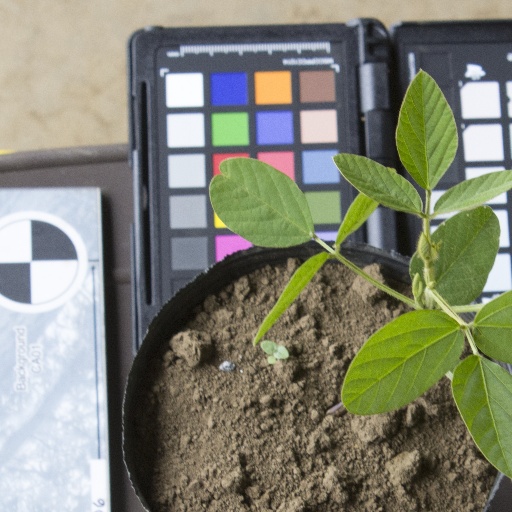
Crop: soybean